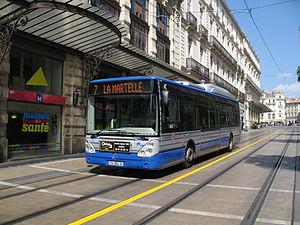
Bus à Montpellier, France.